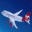
Label: airplane